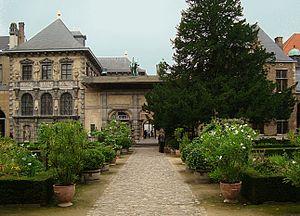
Cette page regroupe l'ensemble des monuments classés du quartier de Meir dans la ville d'Anvers.